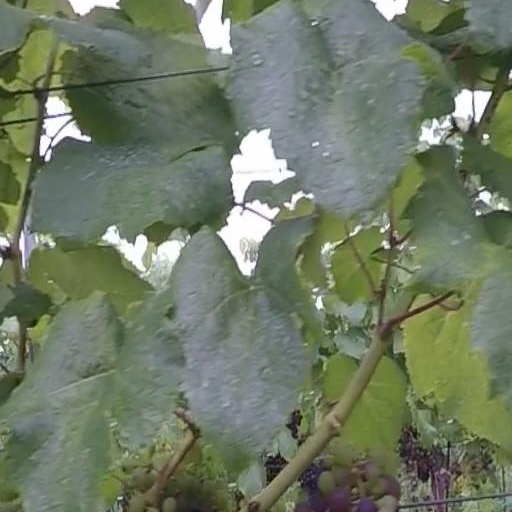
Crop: grape